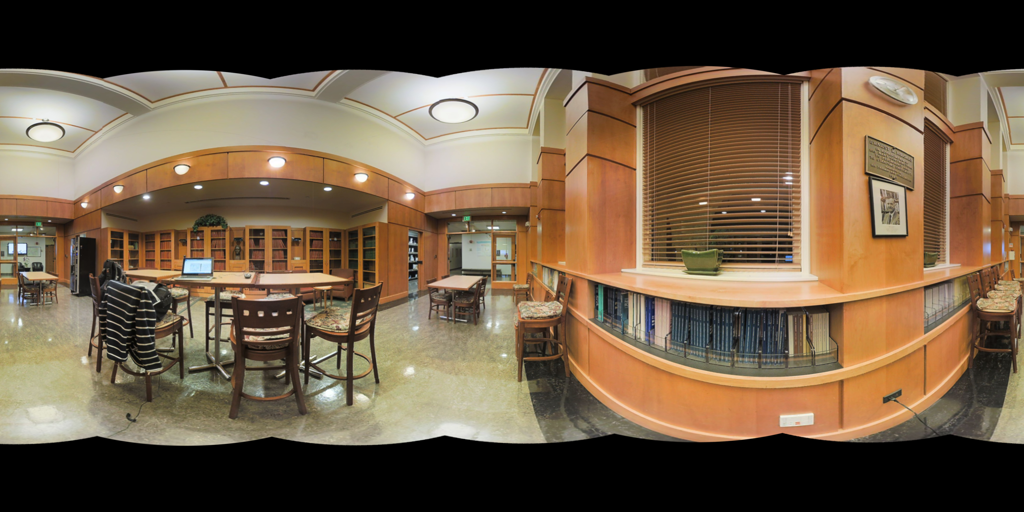
Referred object: the open laptop on the table

Referred object: turn slightly left to the table with an open laptop